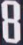
Number: 8